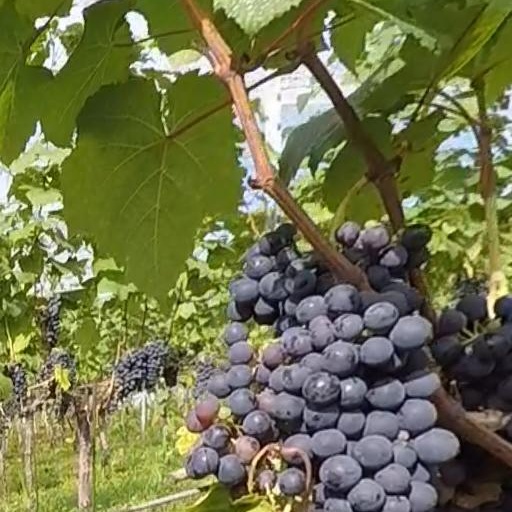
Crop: grape